Self-Portrait (Jordaens)

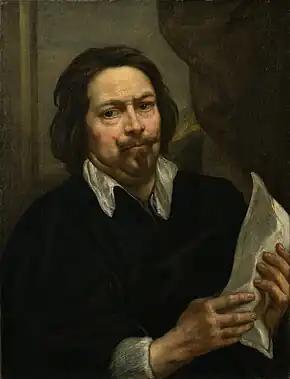

Self-Portrait is a self-portrait painted ca. 1648–1650 by the Flemish artist Jacob Jordaens.